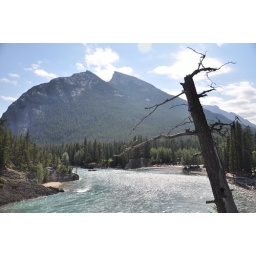
cold river water in Banff, Alberta, Canada